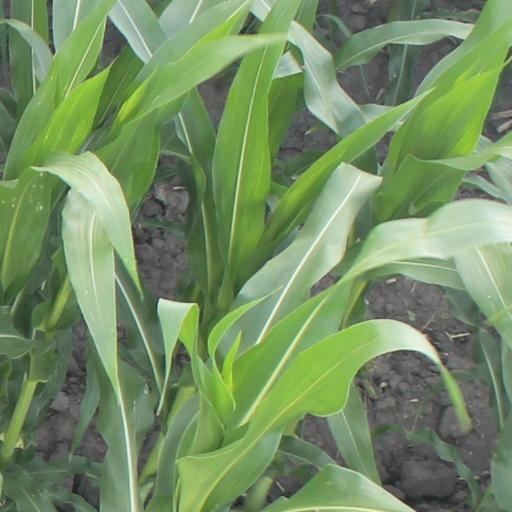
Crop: maize; corn